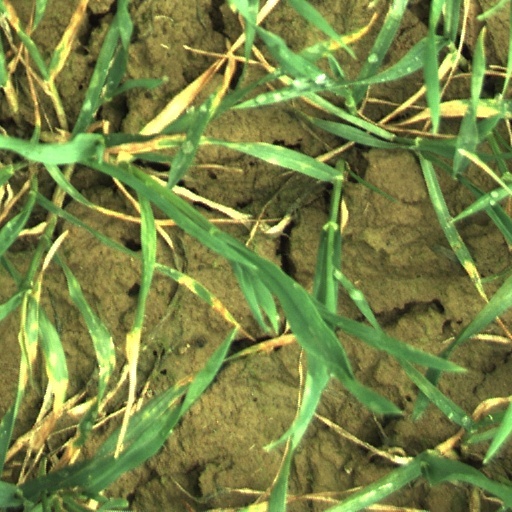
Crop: wheat